MutS-1

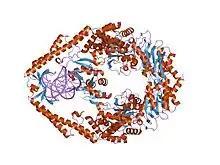
The crystal structure of "E. coli" MutS binding to DNA with an a:a mismatch

MutS is a mismatch DNA repair protein, originally described in "Escherichia coli".